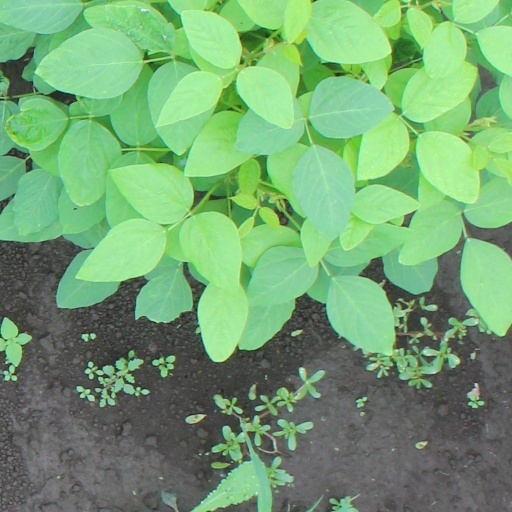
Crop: soybean